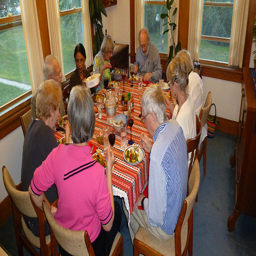
A group of people eat at a rectangular table.
A group of people sitting at a table that has food on it.
Nine older people eating at a table together.
A group of elderly people sitting around having a meal together.
People that are seated at a table that has many dishes on it.